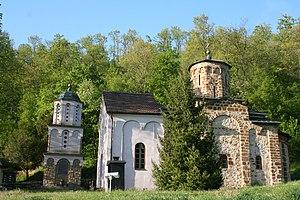
L'église Saint-Dimitri de Markova Crkva est une église orthodoxe serbe serbe située à Markova Crkva, dans le district de Kolubara et dans la municipalité de Lajkovac en Serbie. Elle est inscrite sur la liste des monuments culturels protégés de la République de Serbie.